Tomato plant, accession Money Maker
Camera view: vertical (180 deg); turntable rotation: 150 degrees
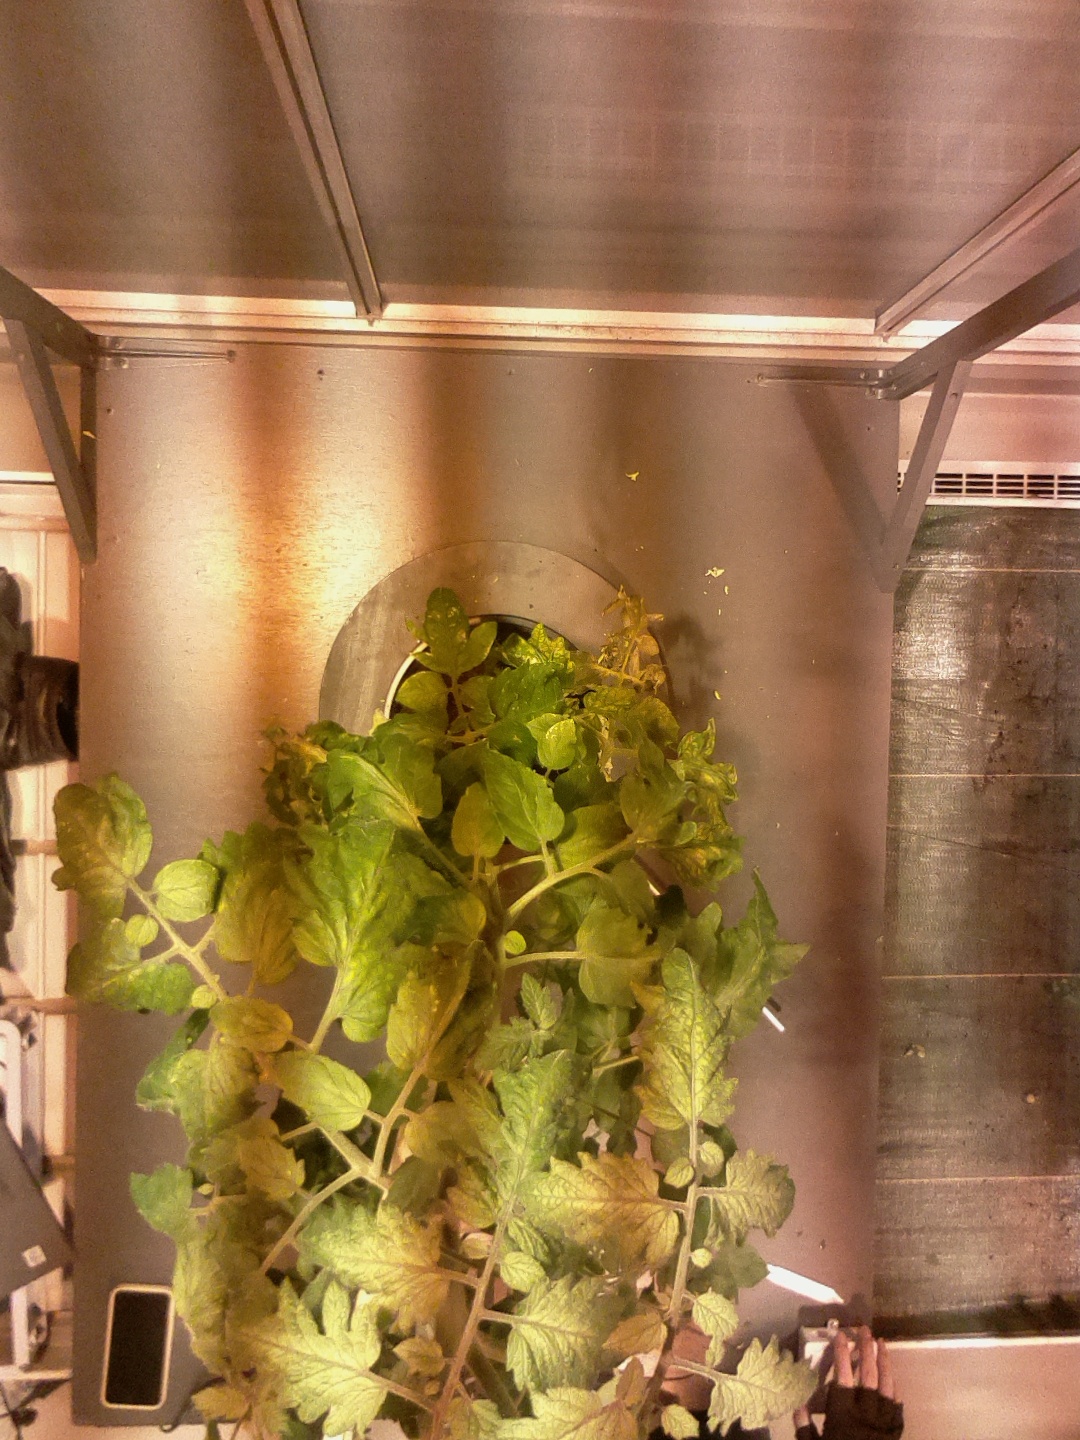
BBCH growth stage 72: 20%-30% of final fruit size